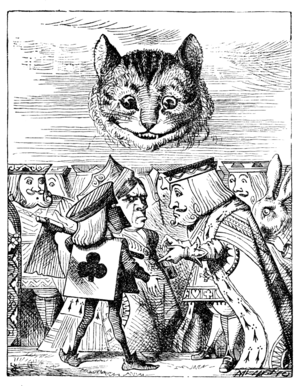
Le chat du Cheshire [ˈtʃɛʃə] est un chat de fiction tigré, qui apparaît dans le roman Alice au pays des merveilles de Lewis Carroll. Son nom est un hommage de Lewis Carroll au comté de Cheshire dans lequel il est né. Il est parfois appelé chat de Chester, d'après l'ancien nom du comté.